Ship-to-ship cargo transfer

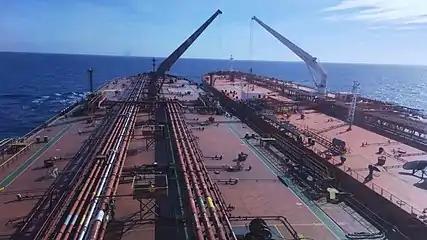
STS operations on Suezmax Oil tanker

Ship-to-ship (STS) transfer operation is the transfer of cargo between seagoing ships positioned alongside each other, either while stationary or underway. Cargoes typically transferred via STS methods include crude oil, liquefied gas (LPG or LNG), bulk cargo, and petroleum products. The nomenclature STS transfer should be used in reference to techniques used by civilian merchant vessels, as differentiated from underway replenishment which is the term used by the US Navy for similar, but usually far more complicated, operations between naval vessels while underway.